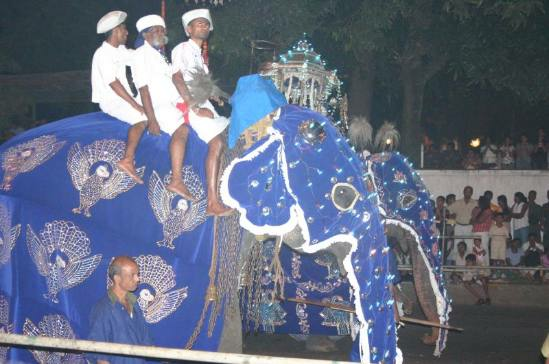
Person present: Yes